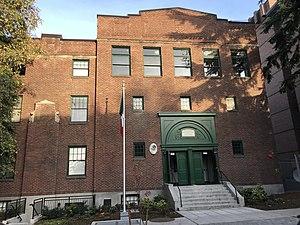
L' ambassade du Mexique aux États-Unis abrite la mission diplomatique du Mexique aux États-Unis. L'actuelle ambassadrice du Mexique est Martha Bárcena Coqui.